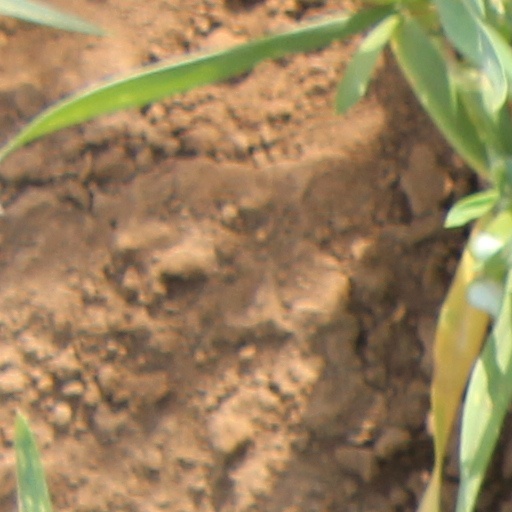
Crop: wheat